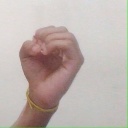
अक्षर: ऊ